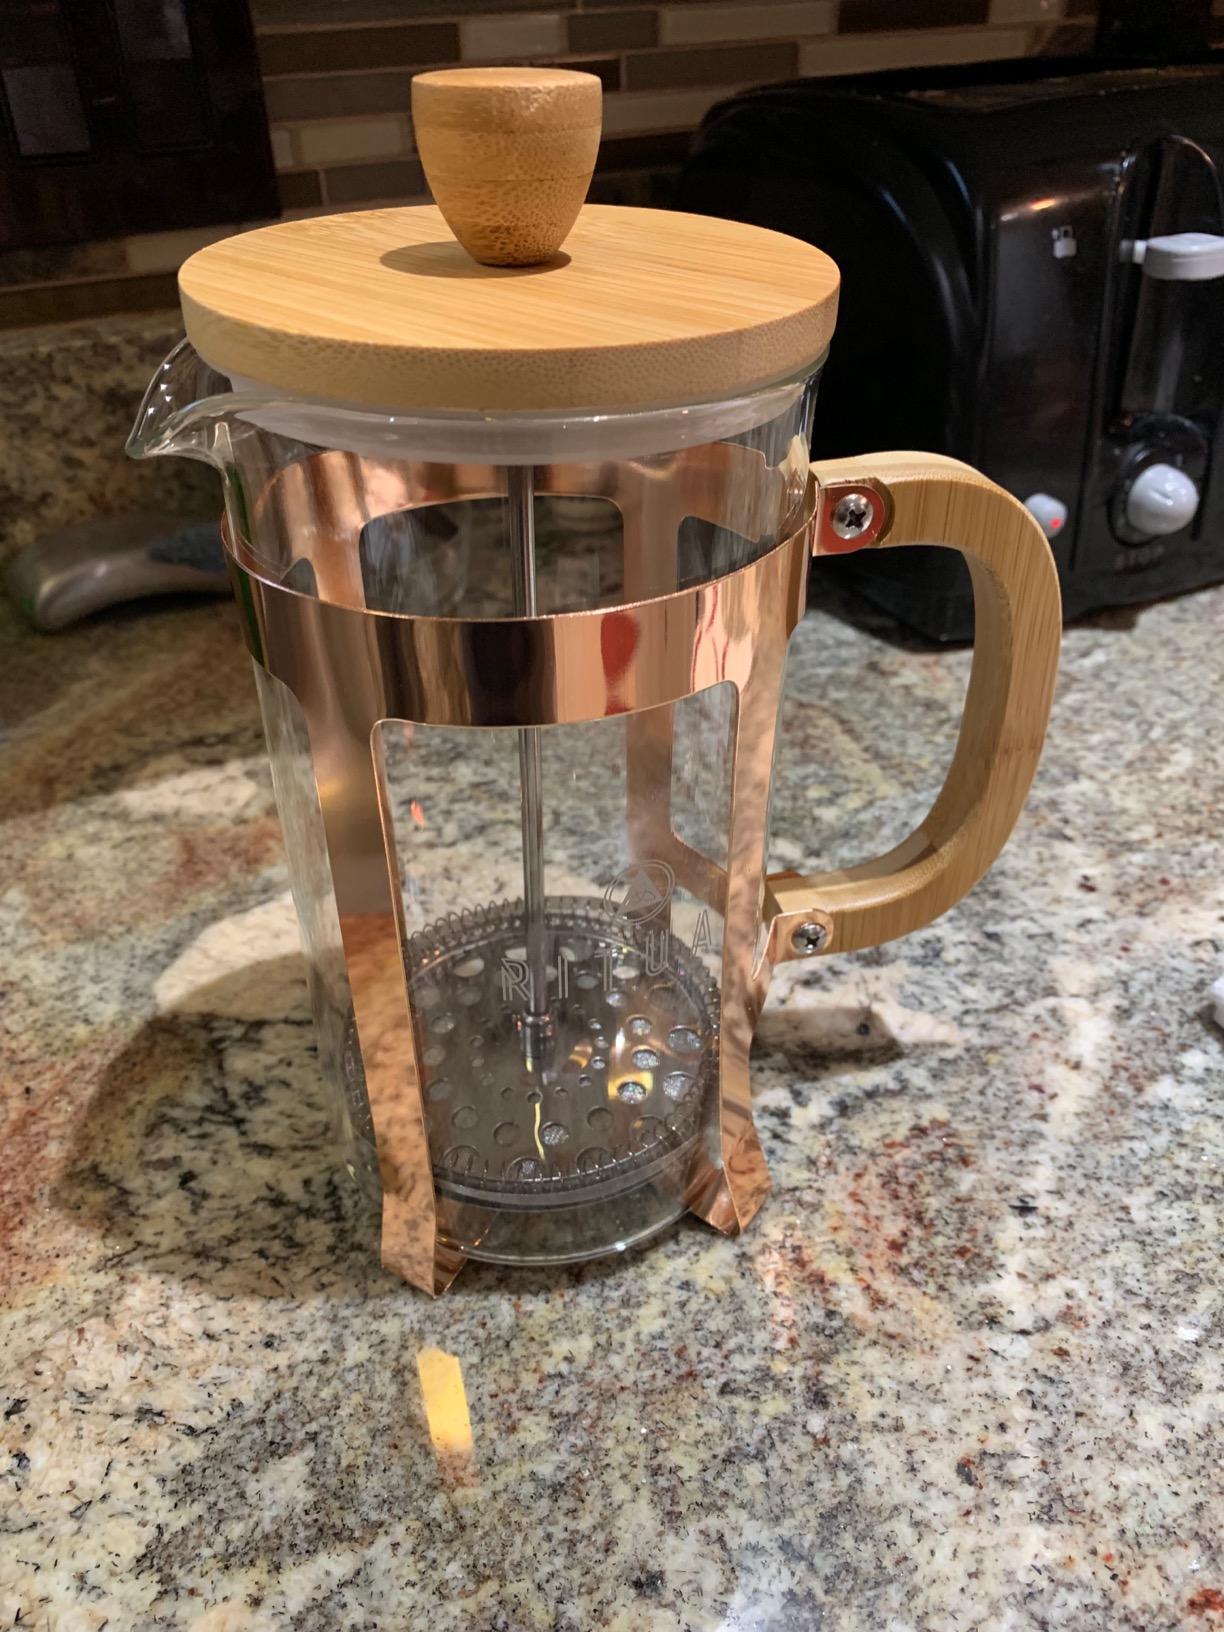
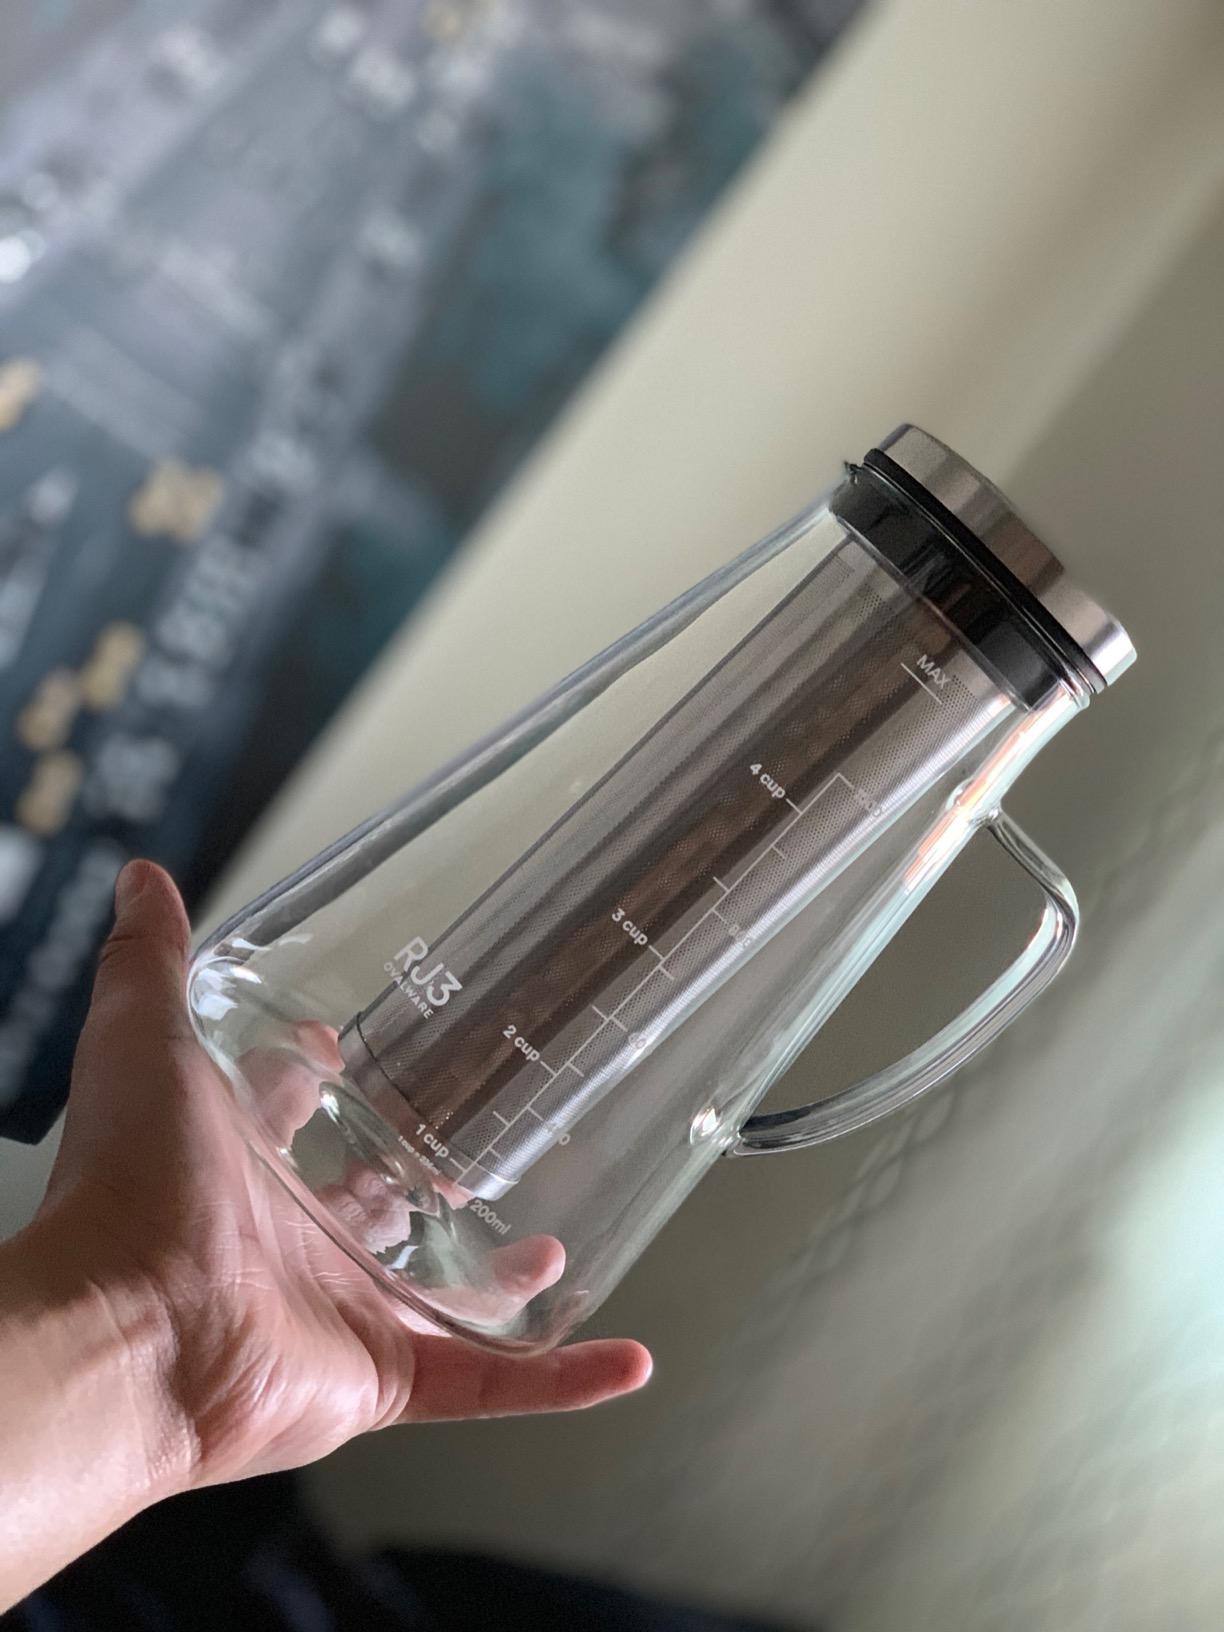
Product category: items_tea
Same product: no